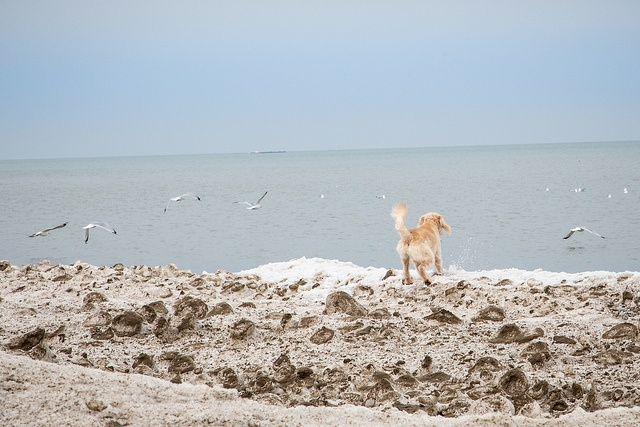
A dog standing on top of a sandy beach near the ocean.
A dog at the beach with seagulls flying in the background.
A dog that is walking on a beach.
a dog is standing and looking out at the beach
Dog at beach looking out over water at waterfowl.